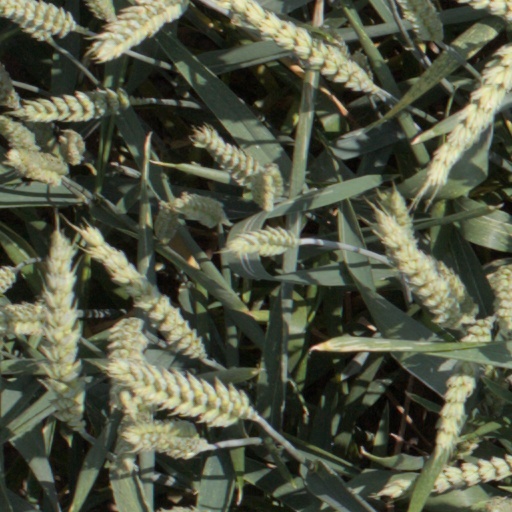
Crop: wheat